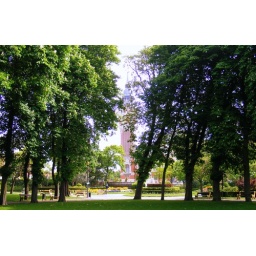
Famous old Flemish town hall, clock tower half hidden in background.